Economics of English agriculture in the Middle Ages

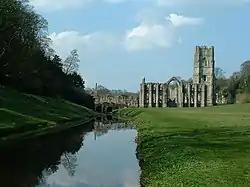
Fountains Abbey, one of the new Cistercian monasteries built in the medieval period with wealth derived from agriculture and trade.

The Church in England was a major landowner throughout the medieval period and played an important part in the development of agriculture and rural trade in the first two centuries of Norman rule. The Cistercian order first arrived in England in 1128, establishing around eighty new monastic houses over the next few years; the wealthy Augustinians also established themselves and expanded to occupy around 150 houses, all supported by agricultural estates, many of them in the north of England.